SS Parthia (1870)

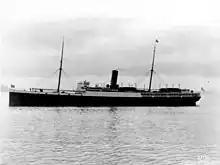
"Victoria", following her 1924 refit. Her superstructure has been increased, her bridge has been fully covered and her boilers have been converted to oil fire.

In 1908, the Northwestern Steamship Company was purchased by the Seattle-based Alaska Steamship Company. Now at an age of 38 years, "Victoria" was still deemed an important vessel by her new owners. "Victoria" was re-routed to serve between Nome and San Francisco, California, via Seattle. In 1910, the "Victoria" almost ran aground at Cape Hinchinbrook, Alaska, where the steamer had met her end only four years earlier.